Gilbert Kelly

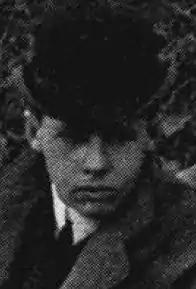

Gilbert Walker Kelly (July 23, 1878 – January 12, 1948) was an American football coach. He served as the second head football coach at the University of Tennessee in 1901, compiling a record of 3–3–2.